Airborne early warning and control

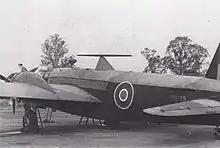
Wellington Ic "Air Controlled Interception" showing rotating radar antenna

An airborne early warning and control (AEW&C) system is an airborne radar early warning system designed to detect aircraft, ships, vehicles, missiles and other incoming projectiles at long ranges, as well as performing command and control of the battlespace in aerial engagements by informing and directing friendly fighter and attack aircraft. AEW&C units are also used to carry out aerial surveillance over ground and maritime targets, and frequently perform battle management command and control (BMC2). When used at altitude, the radar system on AEW&C aircraft allows the operators to detect, track and prioritize targets and identify friendly aircraft from hostile ones in real-time and from much farther away than ground-based radars. Like ground-based radars, AEW&C systems can be detected and targeted by opposing forces, but due to aircraft mobility and extended sensor range, they are much less vulnerable to counter-attacks than ground systems.